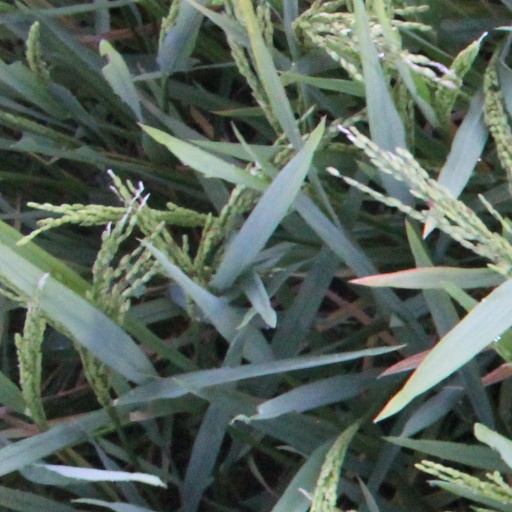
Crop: rice